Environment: real
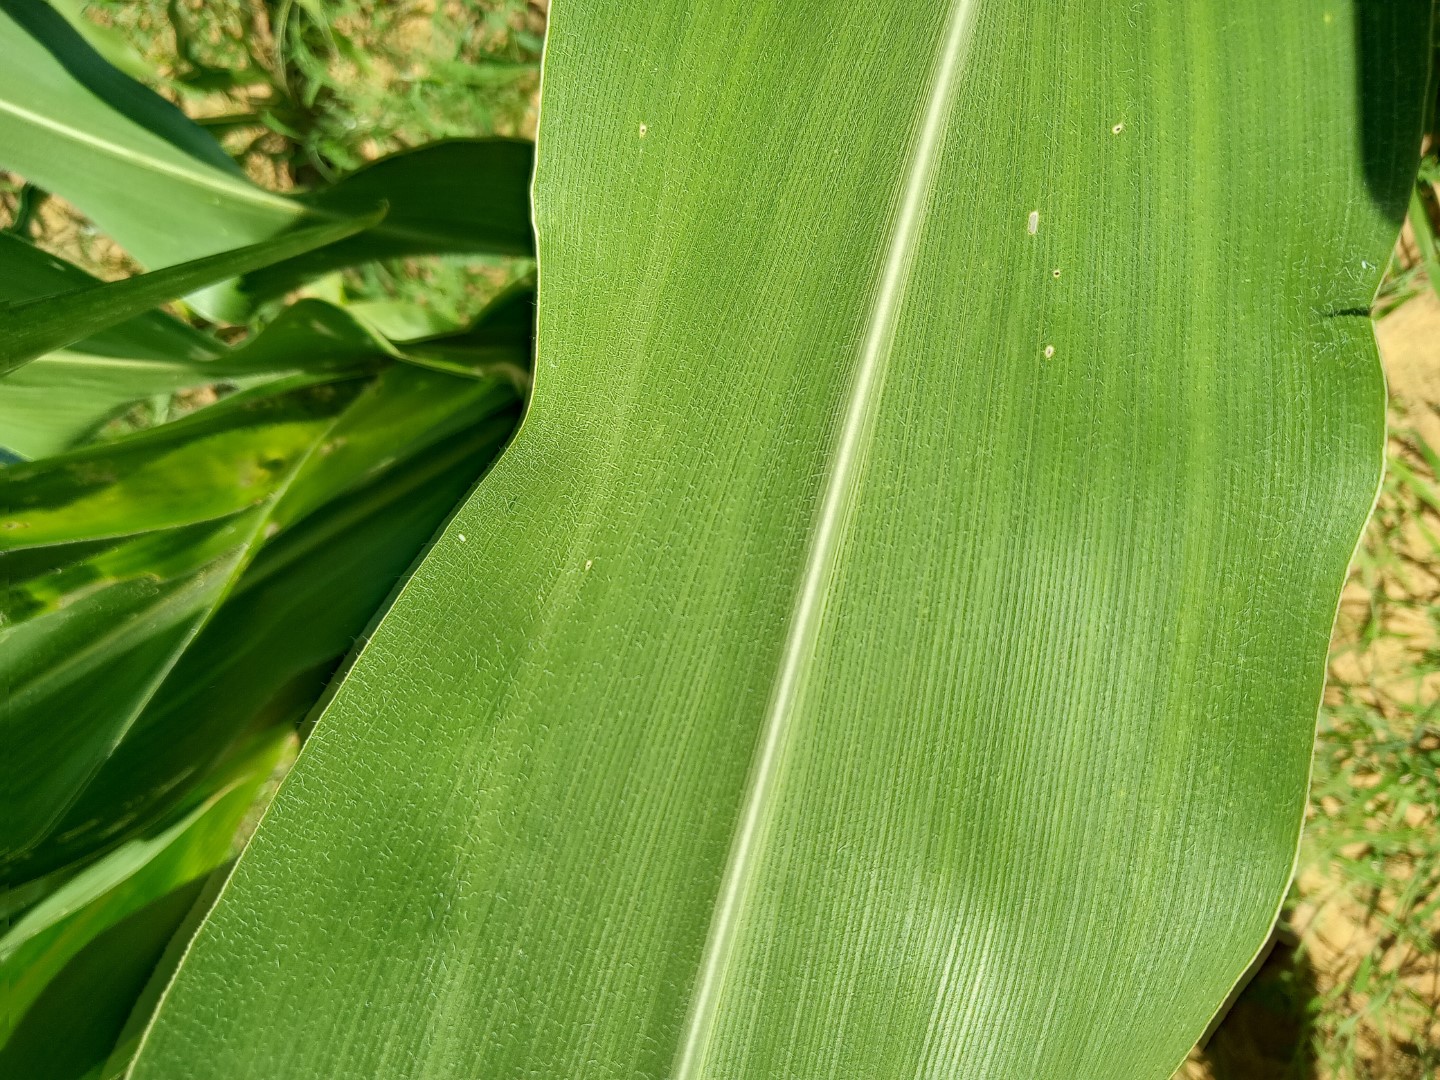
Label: healthy